Diehtosiida

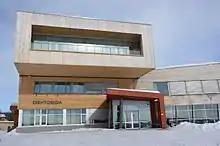
Exterior

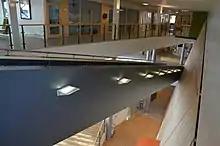
Interior

The Diehtosiida is a campus and academic facility situated in Kautokeino, Norway. It houses several Sami academic institutions – the Sámi University College, The Sámi Archives, Inner Finnmark Student Welfare Organization, the language department of the Sami Parliament of Norway, the International Centre for Reindeer Husbandry and the International Resource Centre on Indigenous Rights. The facility opened in 2009.